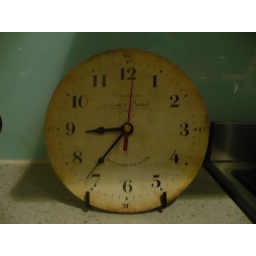
The only analog clock in our house